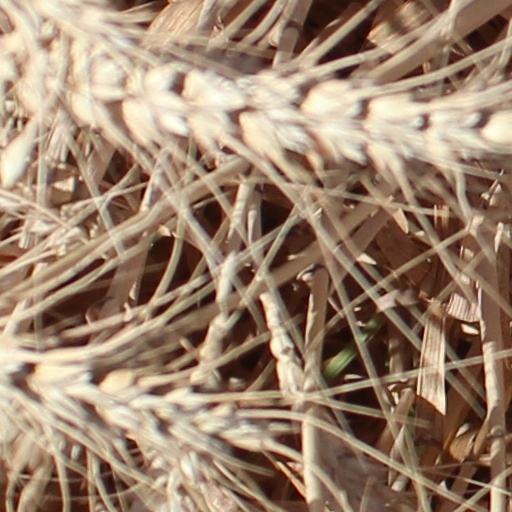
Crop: wheat